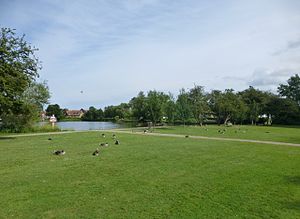
Emdrup
Emdrup Søpark ved Emdrup Sø.
Emdrup er en bydel beliggende i den nordvestlige del af Københavns Kommune. I bydelen ligger Emdrup Kirke, Emdrup Station samt Emdrup Sø, der blev opdæmmet i 1550 for at sikre København en ordentlig vandforsyning. Byen er en del af Emdrup Sogn.